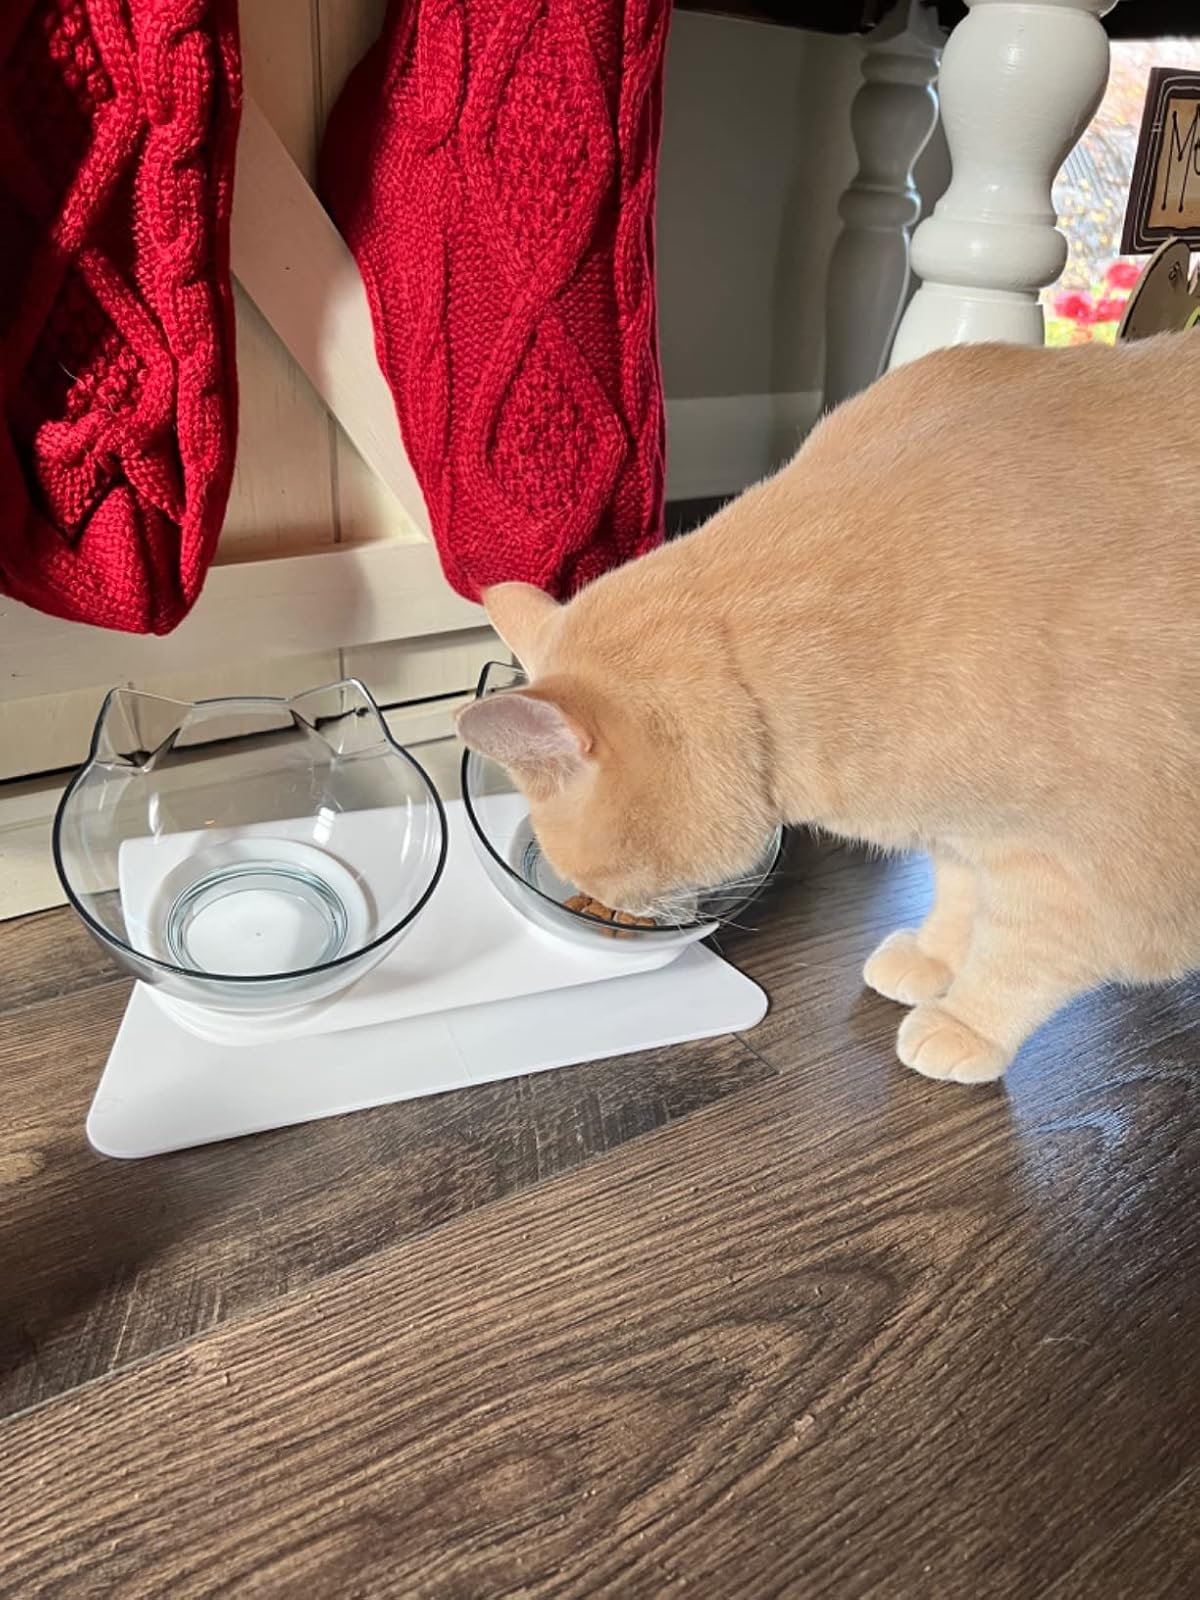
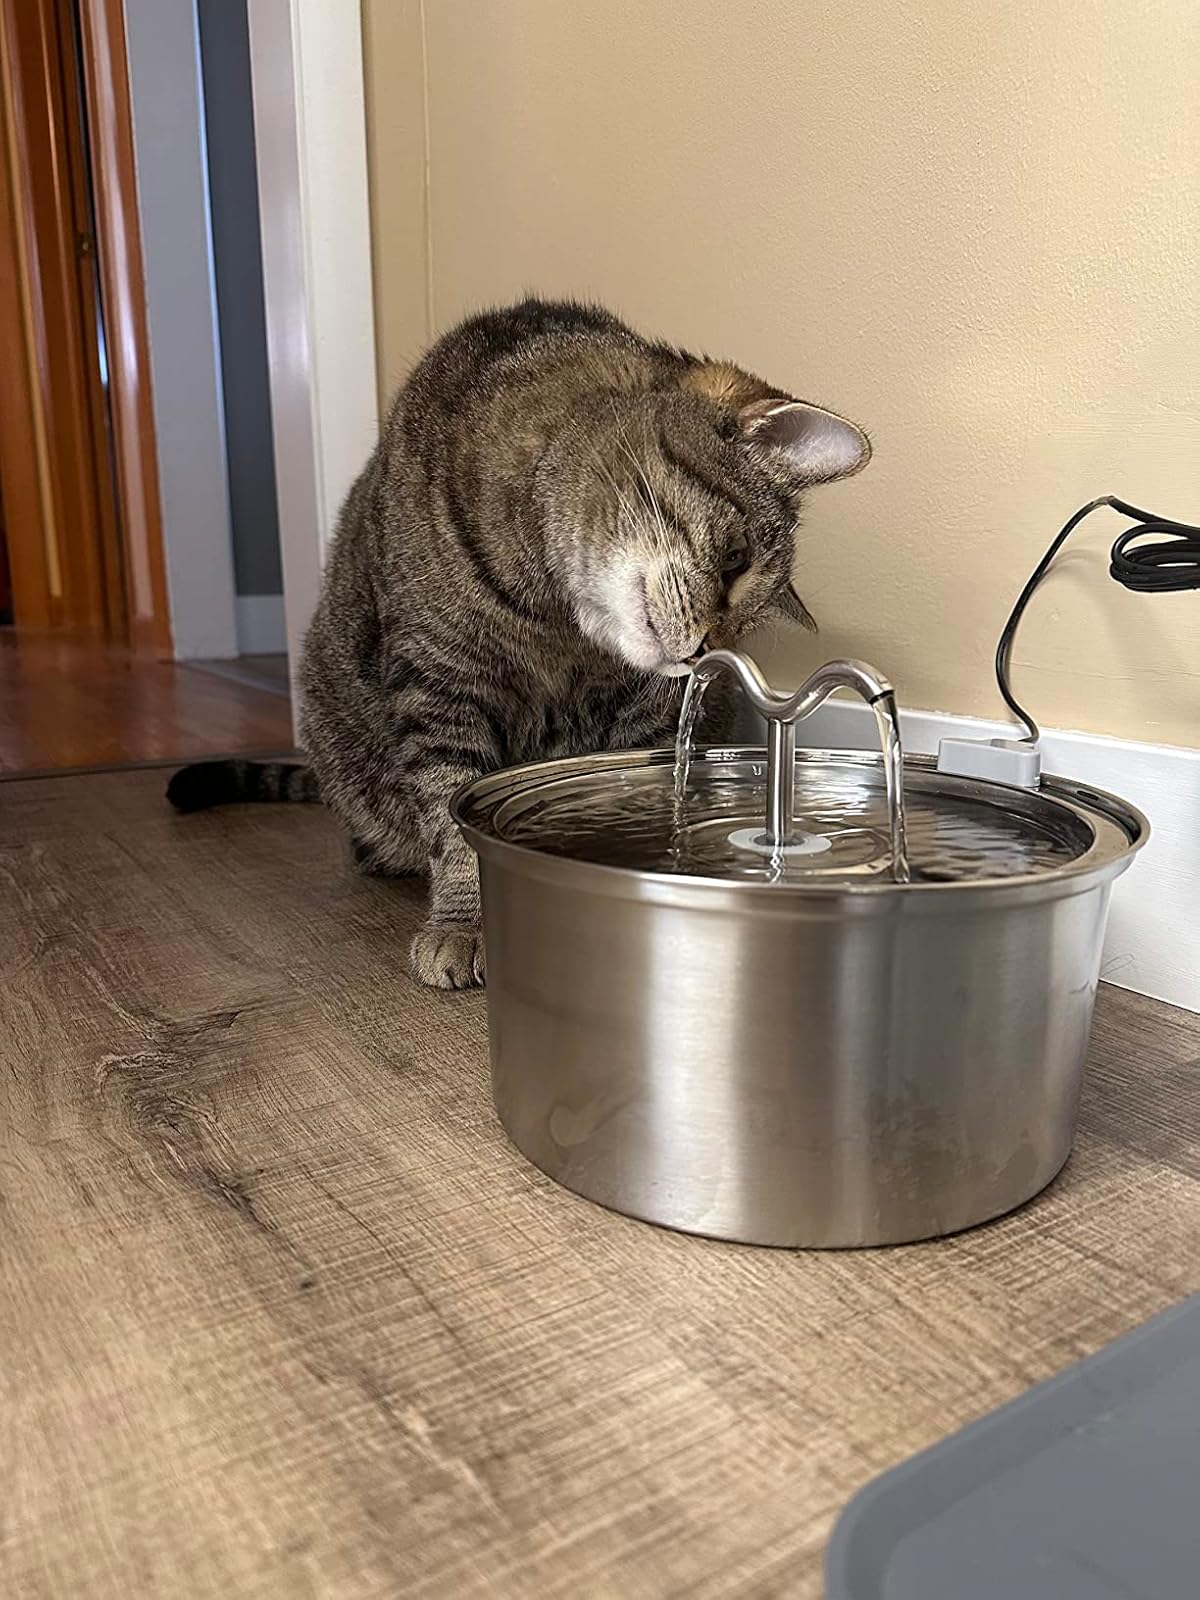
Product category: items_bowl
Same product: no